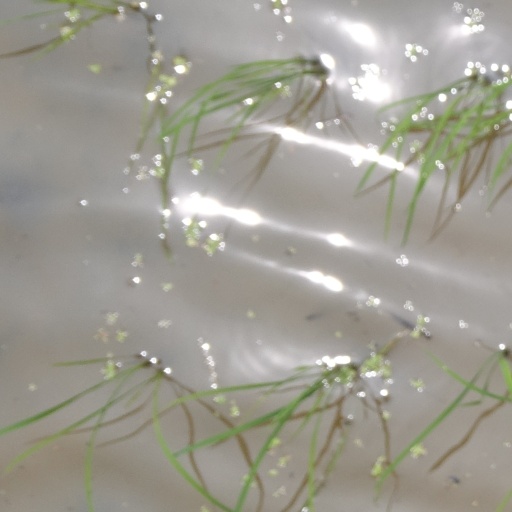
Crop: rice